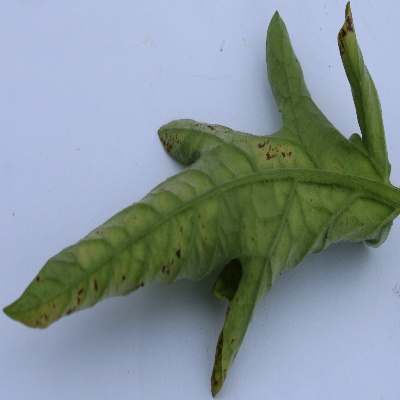
Crop: Tomato
Condition: leaf curl